Natality in population ecology

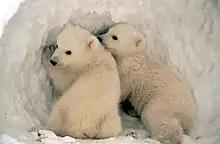
Calculating natality of animals such as these "polar bear" cubs can help with preservation efforts.

Calculating Natality for Animals has become an important part of the research for preservation of species. Studies have been conducted to determine whether a species may be going extinct because of climate or availability of resources. Measuring the natality of a species during extreme conditions such as drastic climate shift or a decrease in prey density will show scientists the measures that need to be taken to keep that species alive. Studies have been conducted about the Polar bear population in Svalbard, Norway from 1988 to 2002 (Derocher 2005). As the average adult ages of both female and male increased, the natality rate decreased. Due to this observation, there was an interest in discovering why. The study was able to correlate the density of ringed seals, which are the polar bears' main prey, to the low natality rates.